Eurasian sparrowhawk

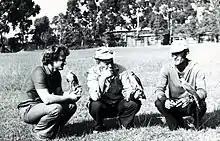
The Eurasian sparrowhawk is popular with falconers in Georgia.

The Eurasian sparrowhawk population in Europe crashed in the second half of the 20th century. The decline coincided with the introduction of cyclodiene insecticides – aldrin, dieldrin and heptachlor – used as seed dressings in agriculture in 1956. The chemicals accumulated in the bodies of grain-eating birds and had two effects on top predators like the Eurasian sparrowhawk and peregrine falcon: the shells of eggs they laid were too thin, causing them to break during incubation; and birds were poisoned by lethal concentrations of the insecticides. Sub-lethal effects of these substances include irritability, convulsions and disorientation. In west Germany, around 80% of nests before the 1950s produced young, but only 54% were successful in the 1960s and '70s.